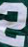
Number: 2